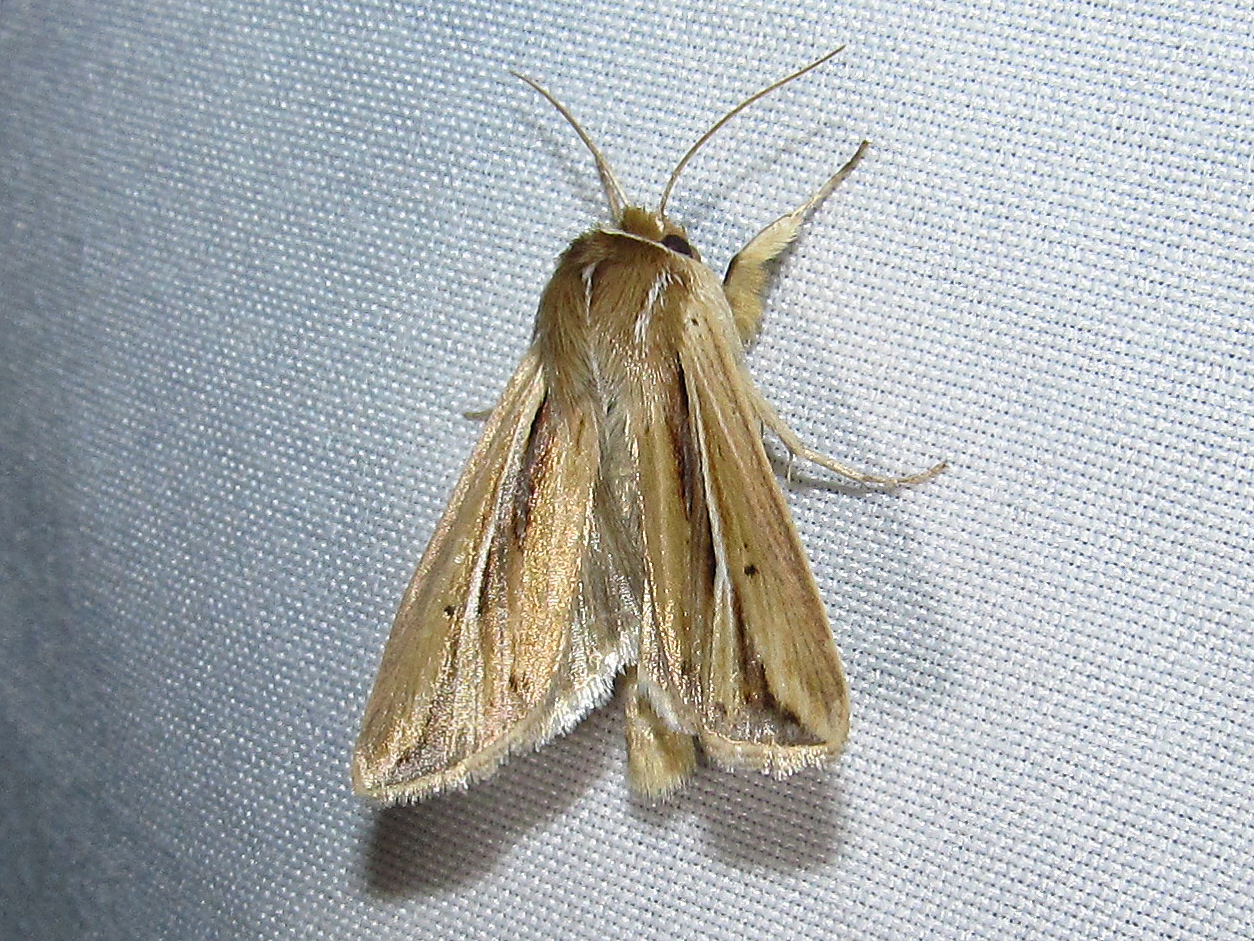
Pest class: wheathead_armyworm_Dargida_diffusa